2003 European Athletics Junior Championships

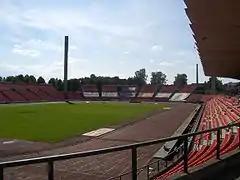
Host stadium in Tampere.

Nelson Évora was a stand-out performer, having won both the long jump and triple jump. Ivet Lalova of Bulgaria did the sprint double in the women's 100 metres and 200 metres, while Sophie Krauel showed her versatility by taking golds in the 100 metres hurdles and the long jump. The long-distance track events also provided opportunities for athletes to double up, as Inna Poluškina and Marius Ionescu both left the competition with a gold and a silver medal.